Merles-sur-Loison

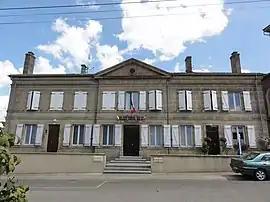
The town hall in Merles-sur-Loison

Merles-sur-Loison is a commune in the Meuse department in Grand Est in north-eastern France.